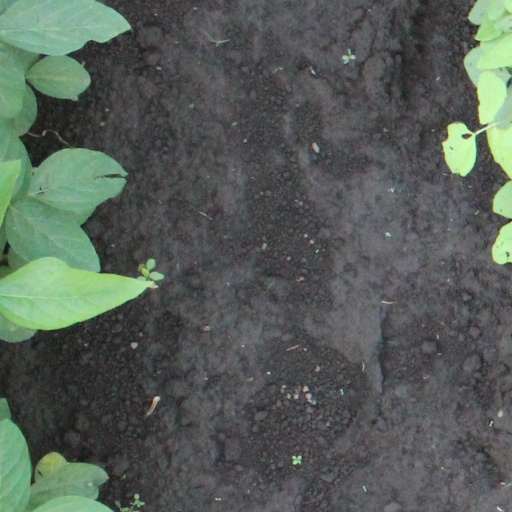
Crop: soybean